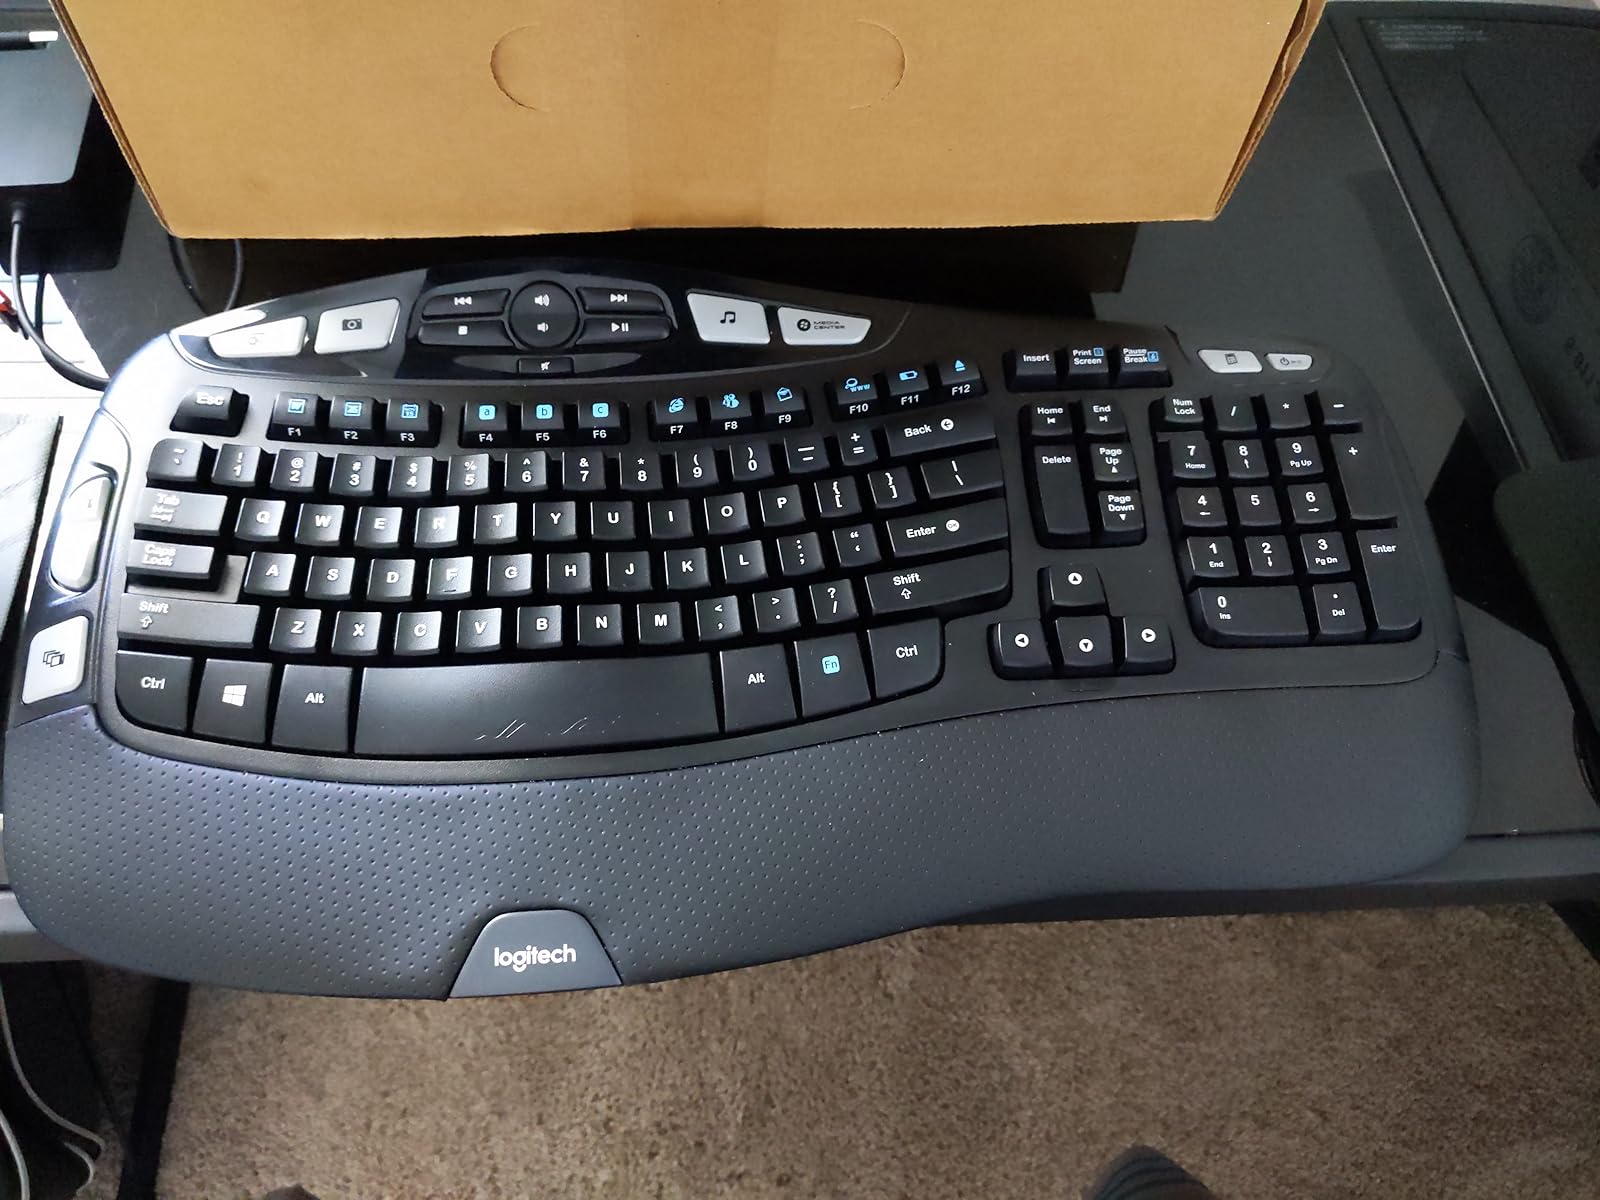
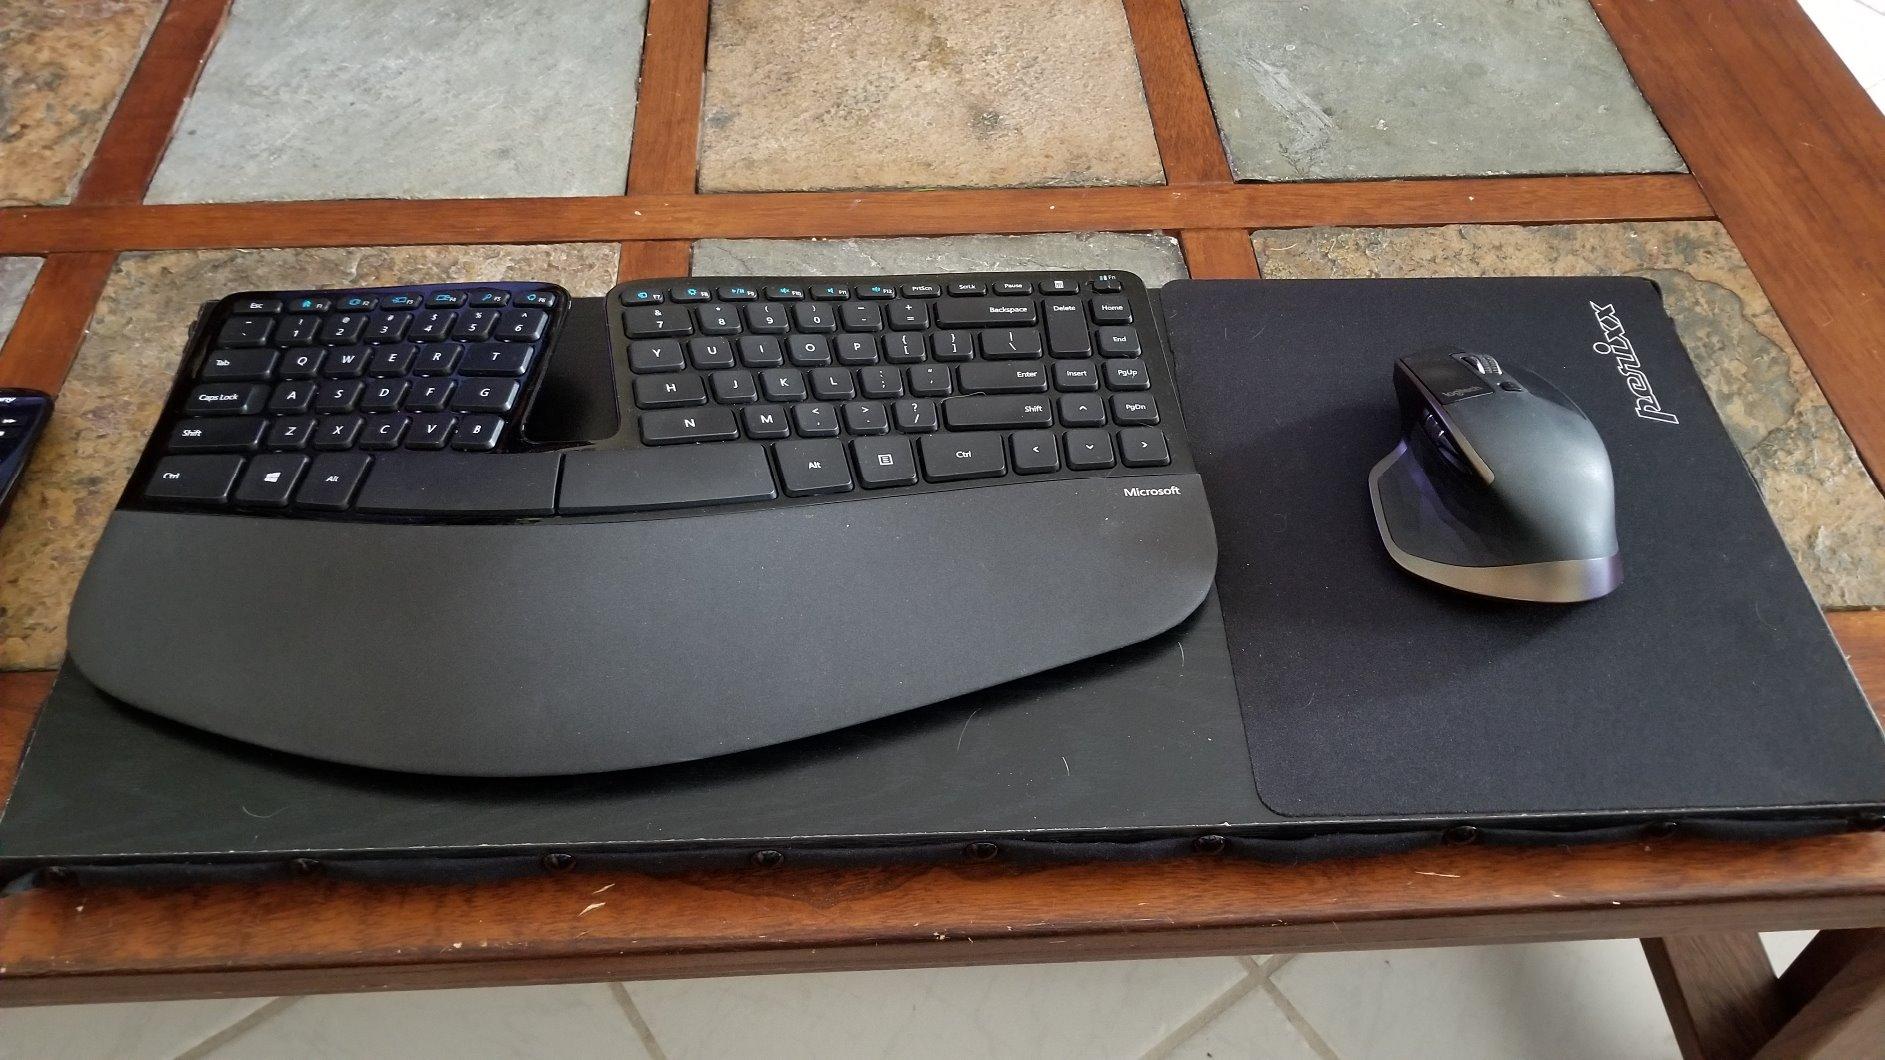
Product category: keyboard
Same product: no